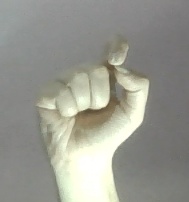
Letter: fa